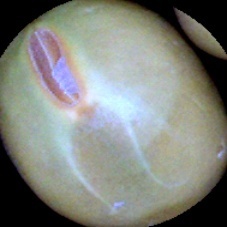
Label: Immature